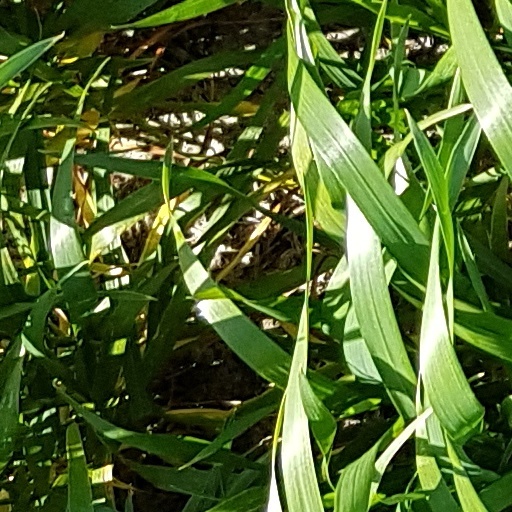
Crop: wheat